Soliloquy

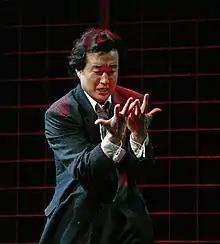
Faust (Jaewoo Kim) realizes the consequences of his actions.

During the Romantic and Victorian periods, soliloquy-like monologues reemerged as a means of expressing individual consciousness and emotional intensity. Although these speeches were technically monologues, they functioned similarly to soliloquies. Poetic dramas by authors such as Percy Bysshe Shelley and Robert Browning featured extended speeches that foregrounded characters’ inner experiences. In the theatre, actors and directors explored staging techniques—such as focused spotlighting and restrained movement—to emphasize the psychological dimensions of these speeches.